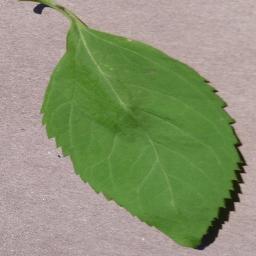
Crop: cherry
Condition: (including_sour)_healthy